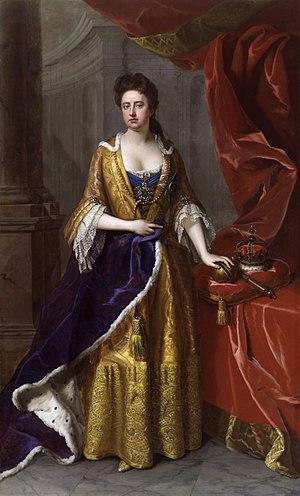
L'Histoire de Henry Esmond est un roman de William Makepeace Thackeray composé de 1851 à 1852, c'est-à-dire dans la période de maturité de l'auteur et publié la veille de son départ pour l'Amérique, à l'automne de 1852.
John Churchill, né le 26 mai 1650 à Musbury en Angleterre et mort le 16 juin 1722 à Cumberland Lodge en Angleterre, comte puis 1ᵉʳ duc de Marlborough, est un général et homme politique anglais dont la carrière s’étend sur le règne de cinq monarques du XVIIᵉ au XVIIIᵉ siècle. D’abord page à la cour de la maison Stuart, il sert loyalement le duc d'York au cours des années 1670 et au début des années 1680, gagnant promotions militaires et politiques par son courage et son habileté diplomatique. Son rôle dans la défaite de la rébellion de Monmouth en 1685 contribue à l’accession de Jacques II au trône, mais Churchill abandonne trois ans plus tard son mentor catholique pour les protestants hollandais et Guillaume d'Orange. Récompensé pour son aide à l’accession au trône de Guillaume III avec le comté de Marlborough, il se distingue dans les premières années de la guerre de Neuf Ans ; cependant, la persistance du jacobitisme provoque sa chute et son emprisonnement temporaire à la tour de Londres. Ce n'est qu'à l’arrivée sur le trône de la reine Anne, en 1702, que Marlborough atteint l'apogée de ses pouvoirs et s'assure gloire et fortune.